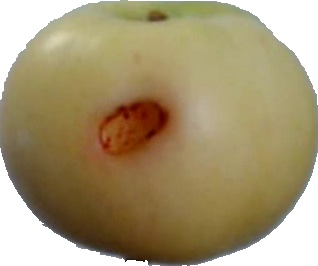
Label: apple_6